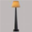
Label: lamp